Dreamscape (video game)

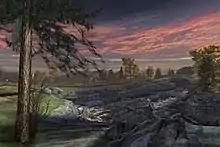
Players are allowed to explore a thirty-acre, open-world environment.

"Dreamscape" is an adventure game, with puzzle elements, played from the first-person perspective. In order to control the protagonist, Wilson, players use virtual touchscreen controls. The controls feature an analog stick on both sides of the screen, with the latter used for movement and the former used for camera controls. Players can also move the camera by swiping across the screen with their finger.